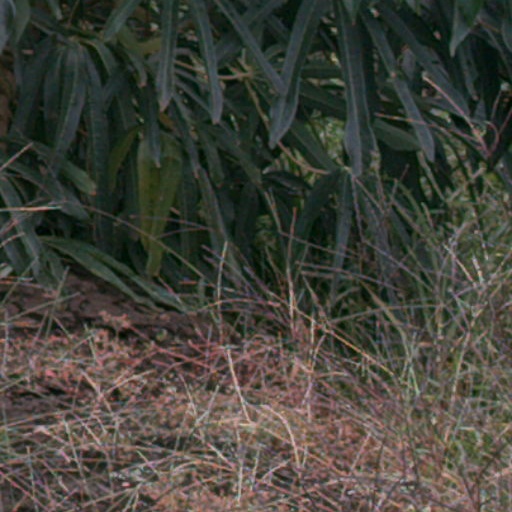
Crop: cassava